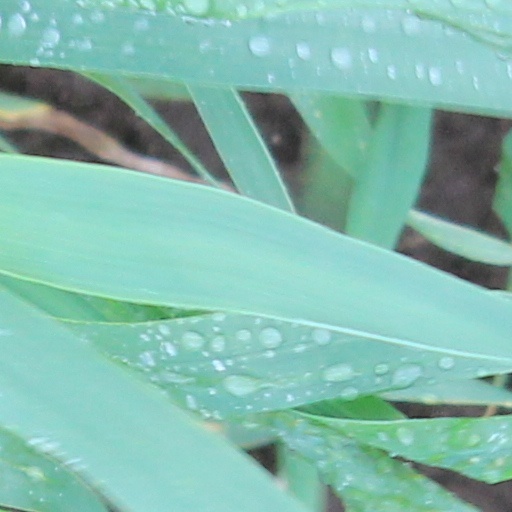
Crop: wheat